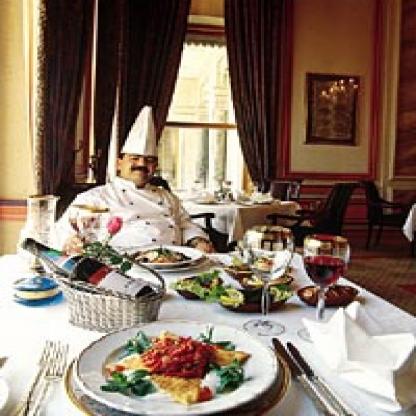
Scene: Indoor